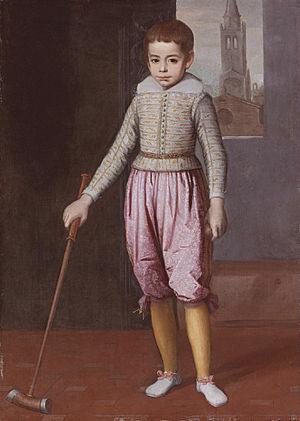
Claudio Ridolfi dit Claudio Véronèse est un peintre italien de la Renaissance qui a été actif principalement à Rome, Venise et Urbino.
Frédéric Ubaldo della Rovere ou Federico Ubaldo della Rovere, duc d'Urbino, est le fils de François Marie II della Rovere.